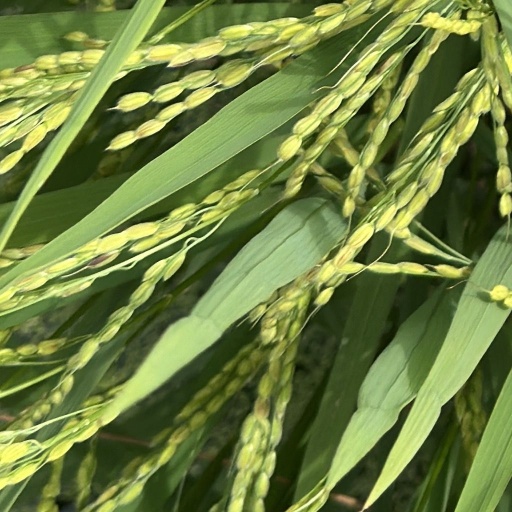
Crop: rice